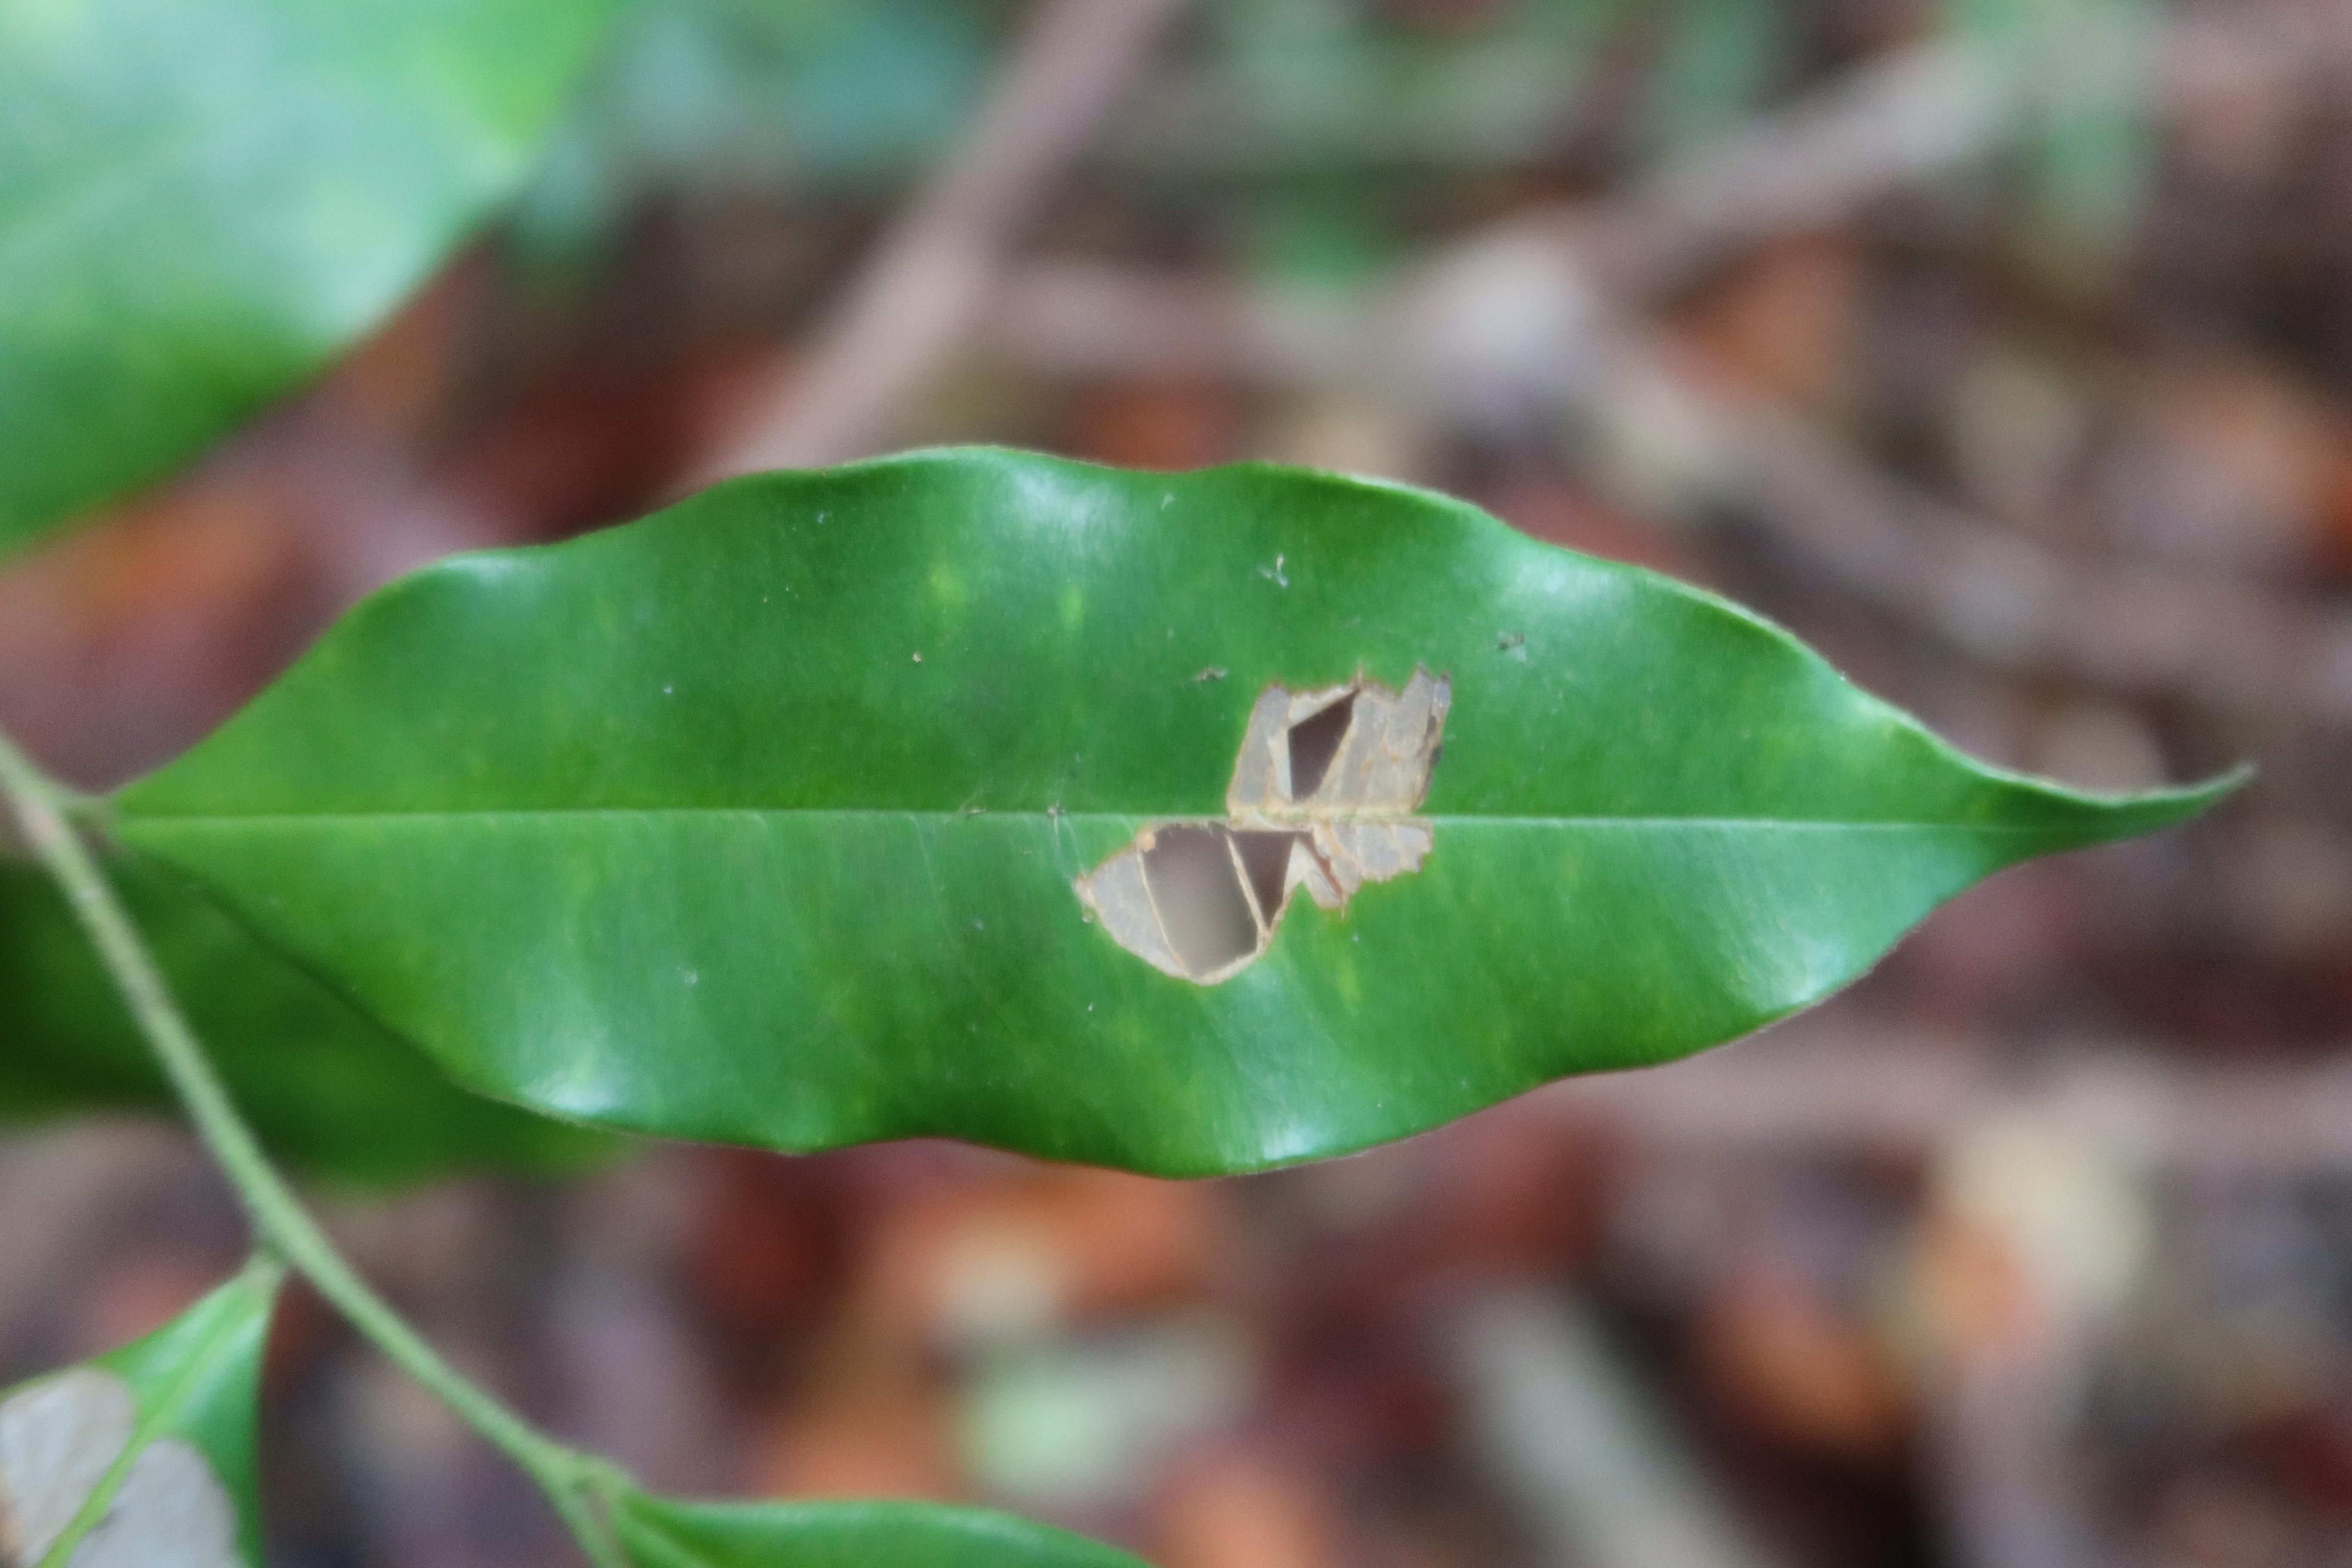
Label: Translucent lesion